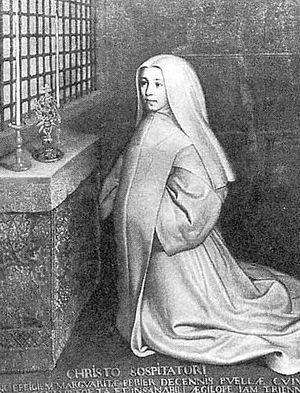
Les Provinciales est un ensemble de dix-huit lettres, en partie fictives, écrites par Blaise Pascal. Publiées entre janvier 1656 et mars 1657, elles ont d’abord eu pour but de défendre le théologien janséniste Antoine Arnauld, menacé d’être condamné par la Sorbonne, avant de s’orienter vers une critique de la Compagnie de Jésus et, en particulier, de la casuistique laxiste défendue par certains de ses membres.
Le vocable « convulsionnaires » est forgé au XVIIIᵉ siècle, à partir du terme médical de convulsion. En effet, il sert à l'origine à désigner collectivement des individus atteints de troubles mentaux qui, lors de transes mystico-religieuses, présentent des convulsions, entre autres manifestations spectaculaires. Le terme est ensuite appliqué dès 1731 à un mouvement politico-religieux né dans le contexte de l'opposition janséniste à la bulle Unigenitus et à la répression politique et religieuse des prêtres appelants. Ce mouvement est défini par ses acteurs comme l'« Œuvre des convulsions ».
Le jansénisme est une doctrine théologique à l'origine d'un mouvement religieux, puis politique et philosophique, qui se développe aux XVIIᵉ et XVIIIᵉ siècles, principalement en France, en réaction à certaines évolutions de l'Église catholique et à l'absolutisme royal.
Marguerite Périer est une figure du jansénisme, née à Clermont-Ferrand le 6 avril 1646 et morte dans la même ville le 14 avril 1733.